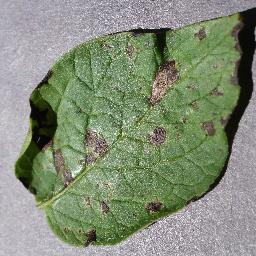
Label: Potato___Early_blight